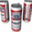
Label: can